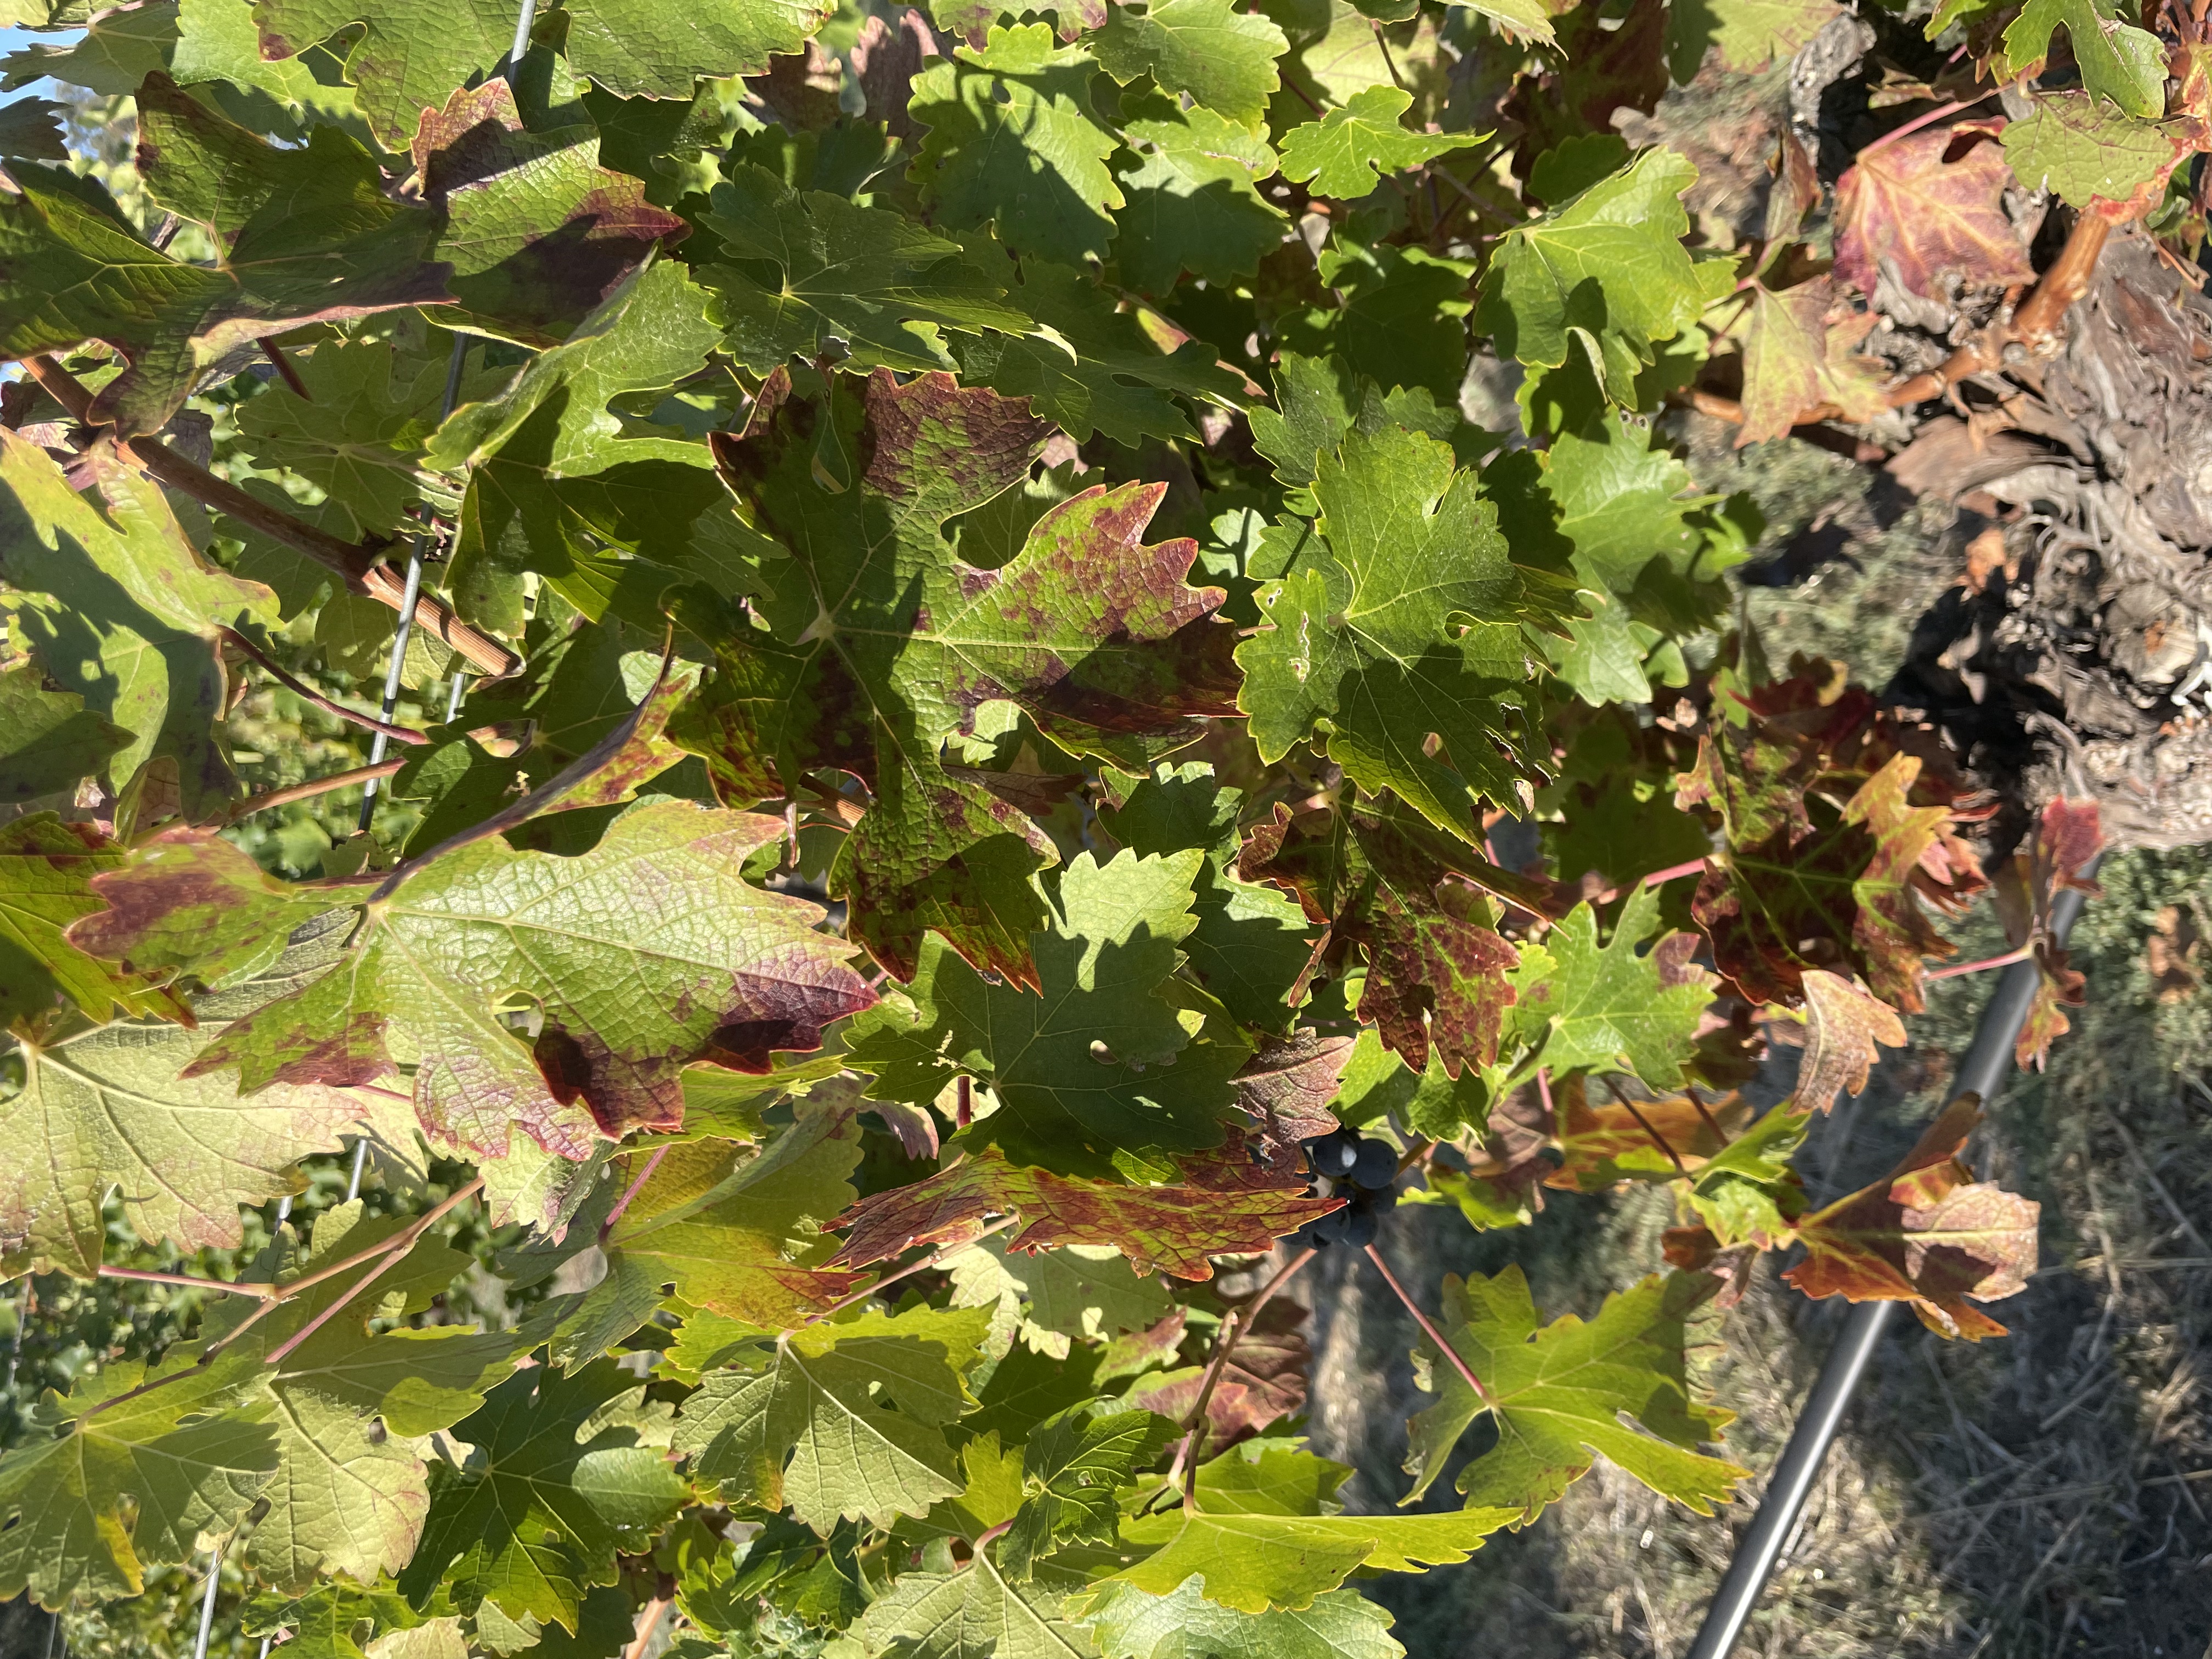
Label: Red Blotch